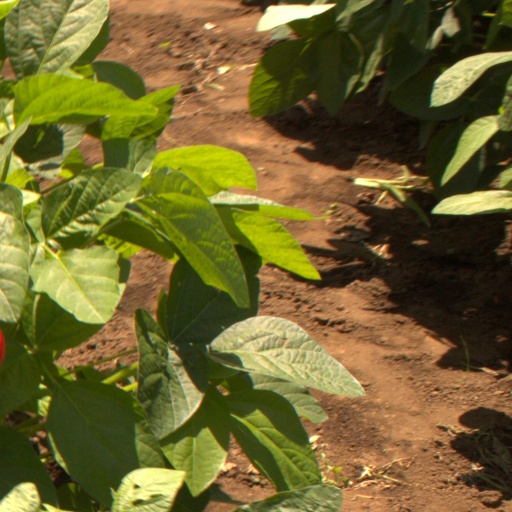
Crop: soybean